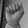
ASL letter: A